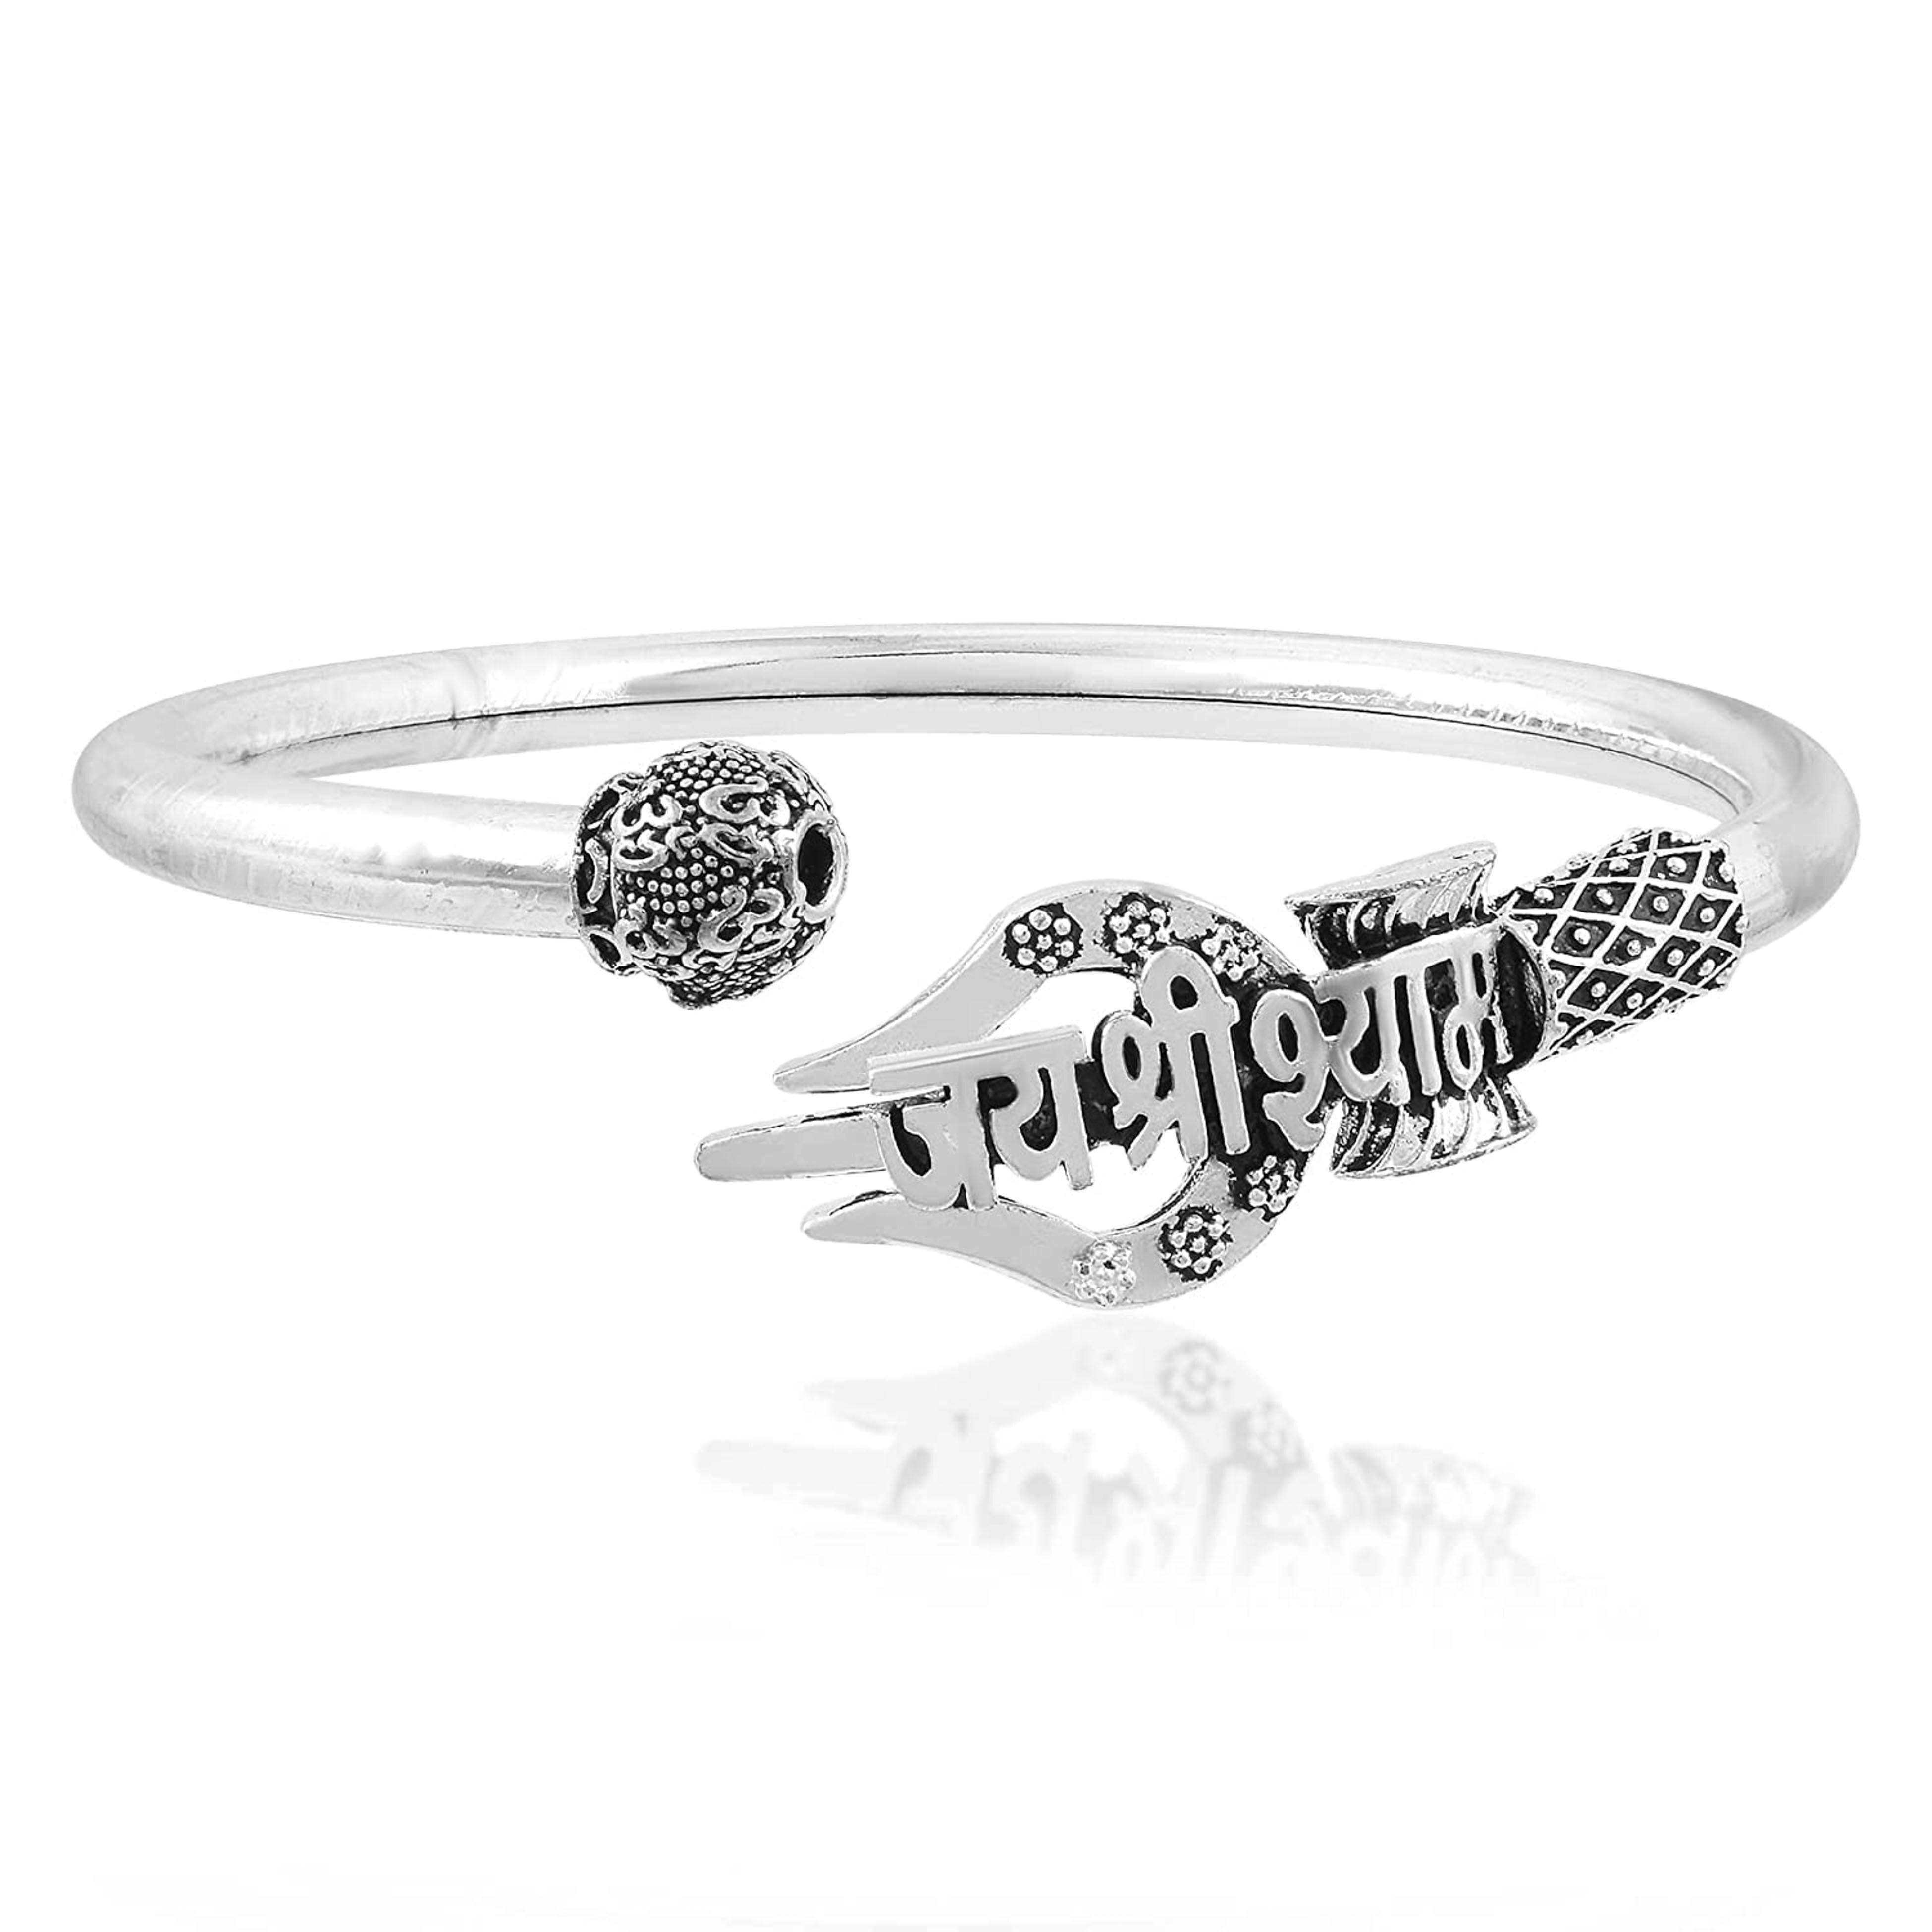
ZUMRUT MAKING YOU A STYLE SENSATION Oxidize Silver Engraving Jai Shree Shyam ?? ???? ????? Kada Bangle Jewellery For Men and Women
Type: Necklaces & Pendants
Brand: ZUMRUT MAKING YOU A STYLE SENSATION
Price: Rs. 399
 Lord Khatu Shyam Teen Baan, Lord Khatushyam Three Arrow, incarnation of Krishna known as Symbol of Blessing, Good Health and Wealth. It will protect you from Negative Energy.
Features: Silver Plated Brass Jai Shree Shyam Shyam Baba Khatu Shyam Ji Kada Bangle Bracelet For Men And Women,Gold Plated Brass Engraving Jai Shree Shyam जय श्री श्याम Kada Bangle Jewellery For Children Kids,To Check Size, Use A Measuring Scale, Measure From The Middle Of Your First Knuckle, To The Middle Of Your Fourth Knuckle. That Measurement Will Give You Your Correct Kada(Kara) Size Check The Illustration .,Skin Friendly - Nickel Free And Lead Free As Per International Standards. Anti-Allergic And Safe For Skin.,Made In India : All Our Products Are Manufactured In India And Are Exclusively Crafted To Adorn Your Persona. Skin Friendly: All Our Products Are Lead & Nickel Free To Ensure Safety And Comfort; Even For Sensitive Skin.